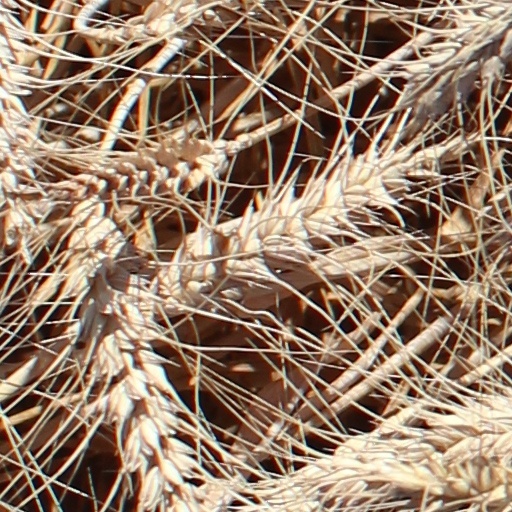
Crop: wheat